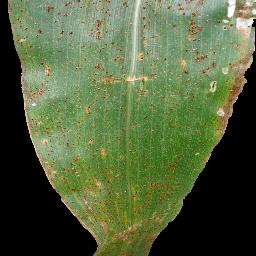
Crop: corn
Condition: (maize)_common_rust